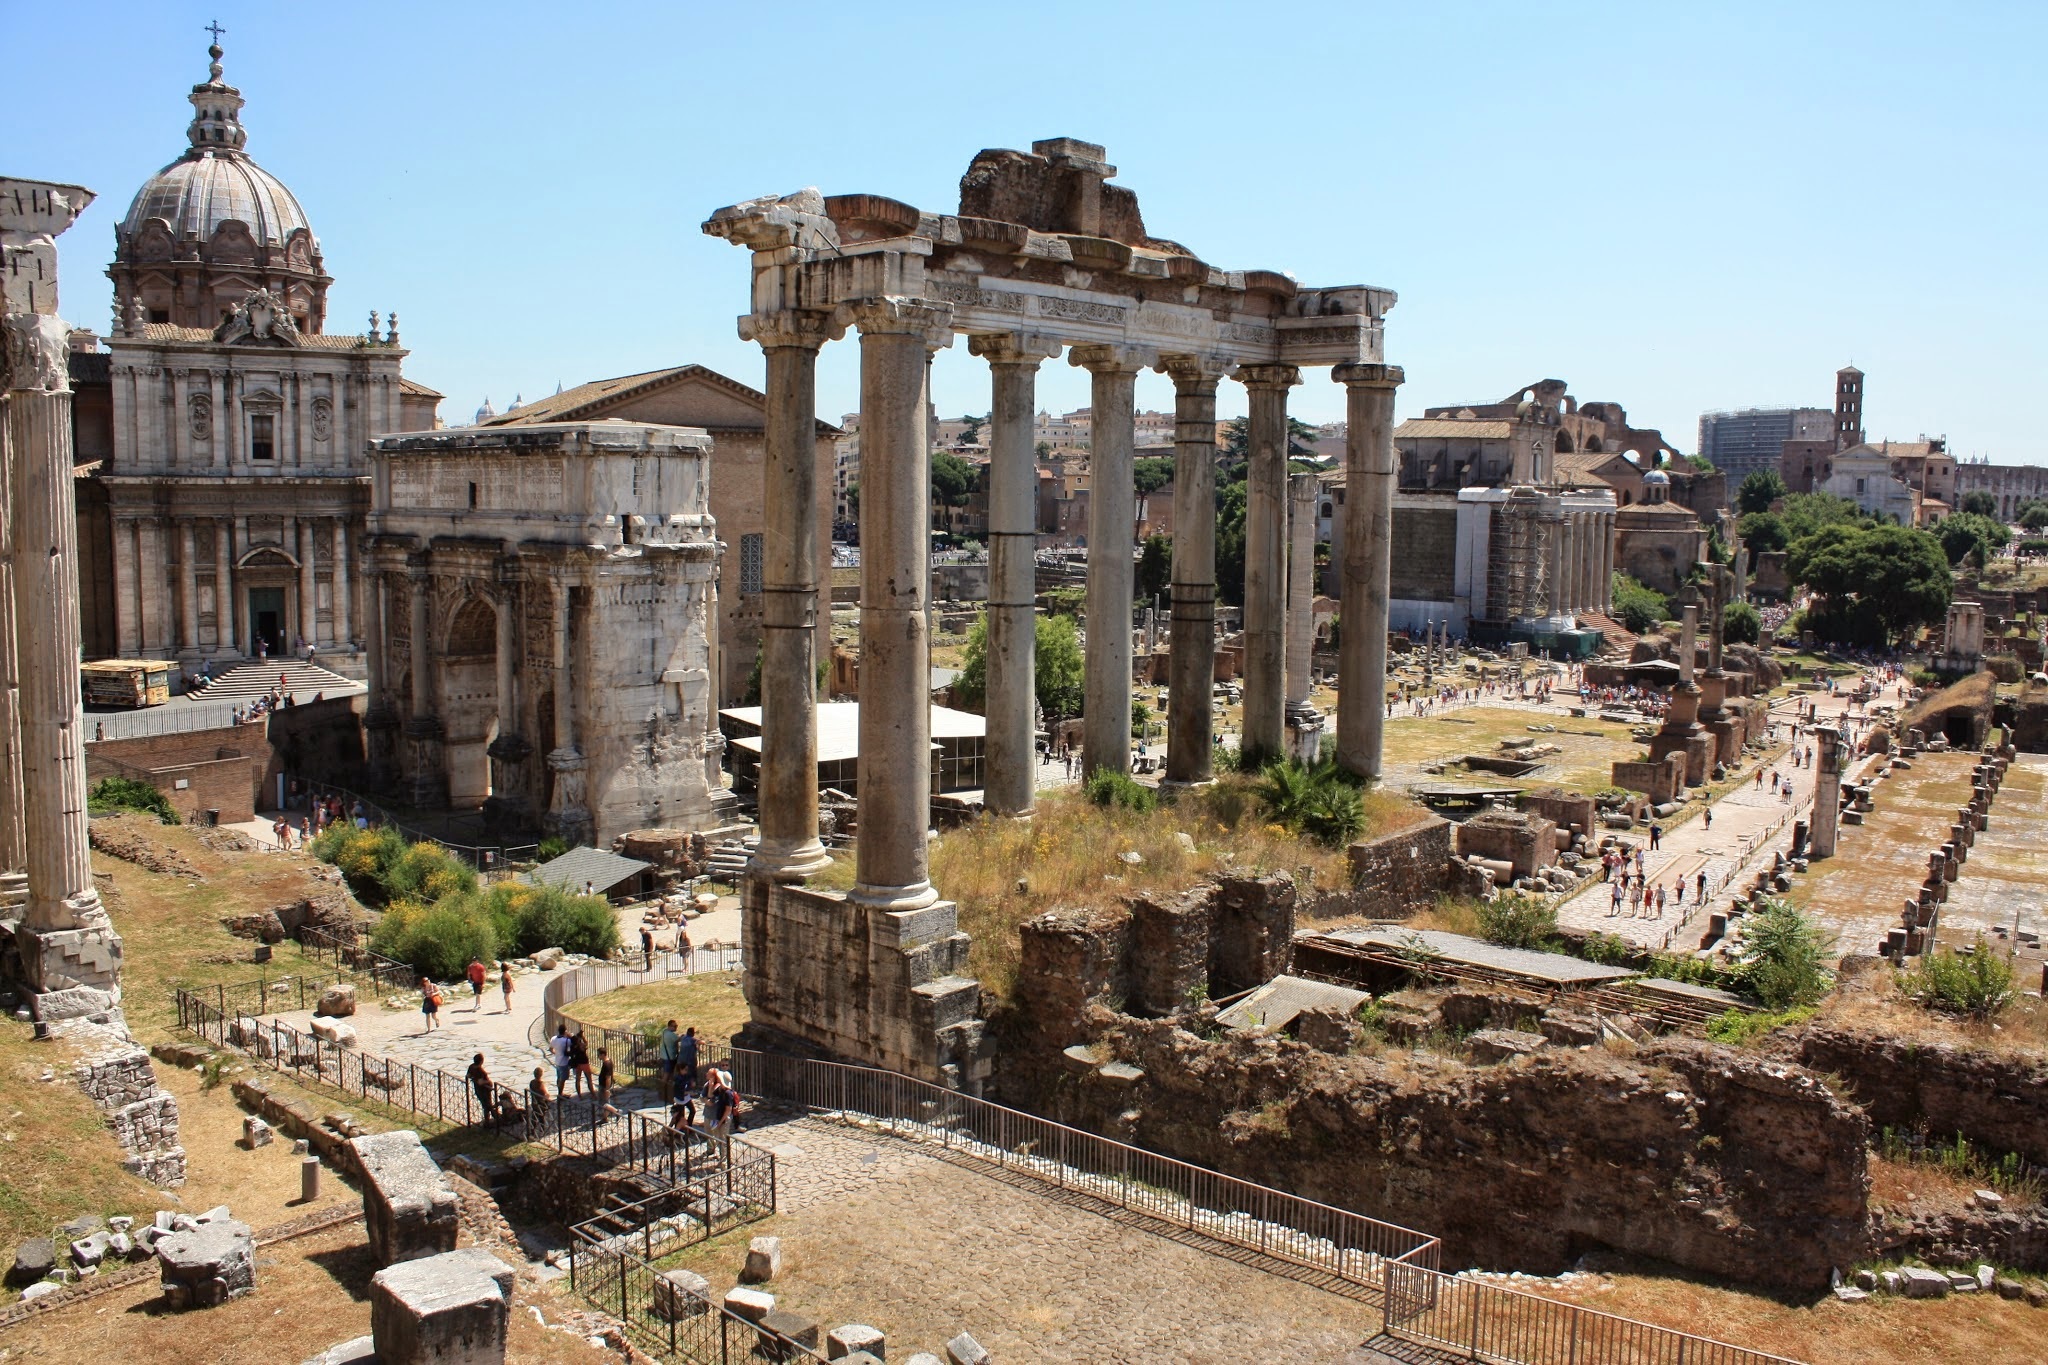
architecture, antique, town, palace, old, city, stone, arch, column, plaza, ancient, landmark, italy, historic, place of worship, rome, temple, ruins, roman, history, famous, estate, italian, forum, ancient rome, archaeological site, unesco world heritage site, historic site, ancient history, human settlement, ancient roman architecture